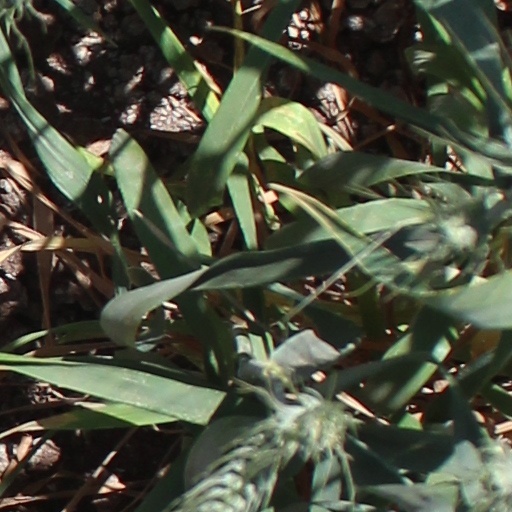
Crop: wheat